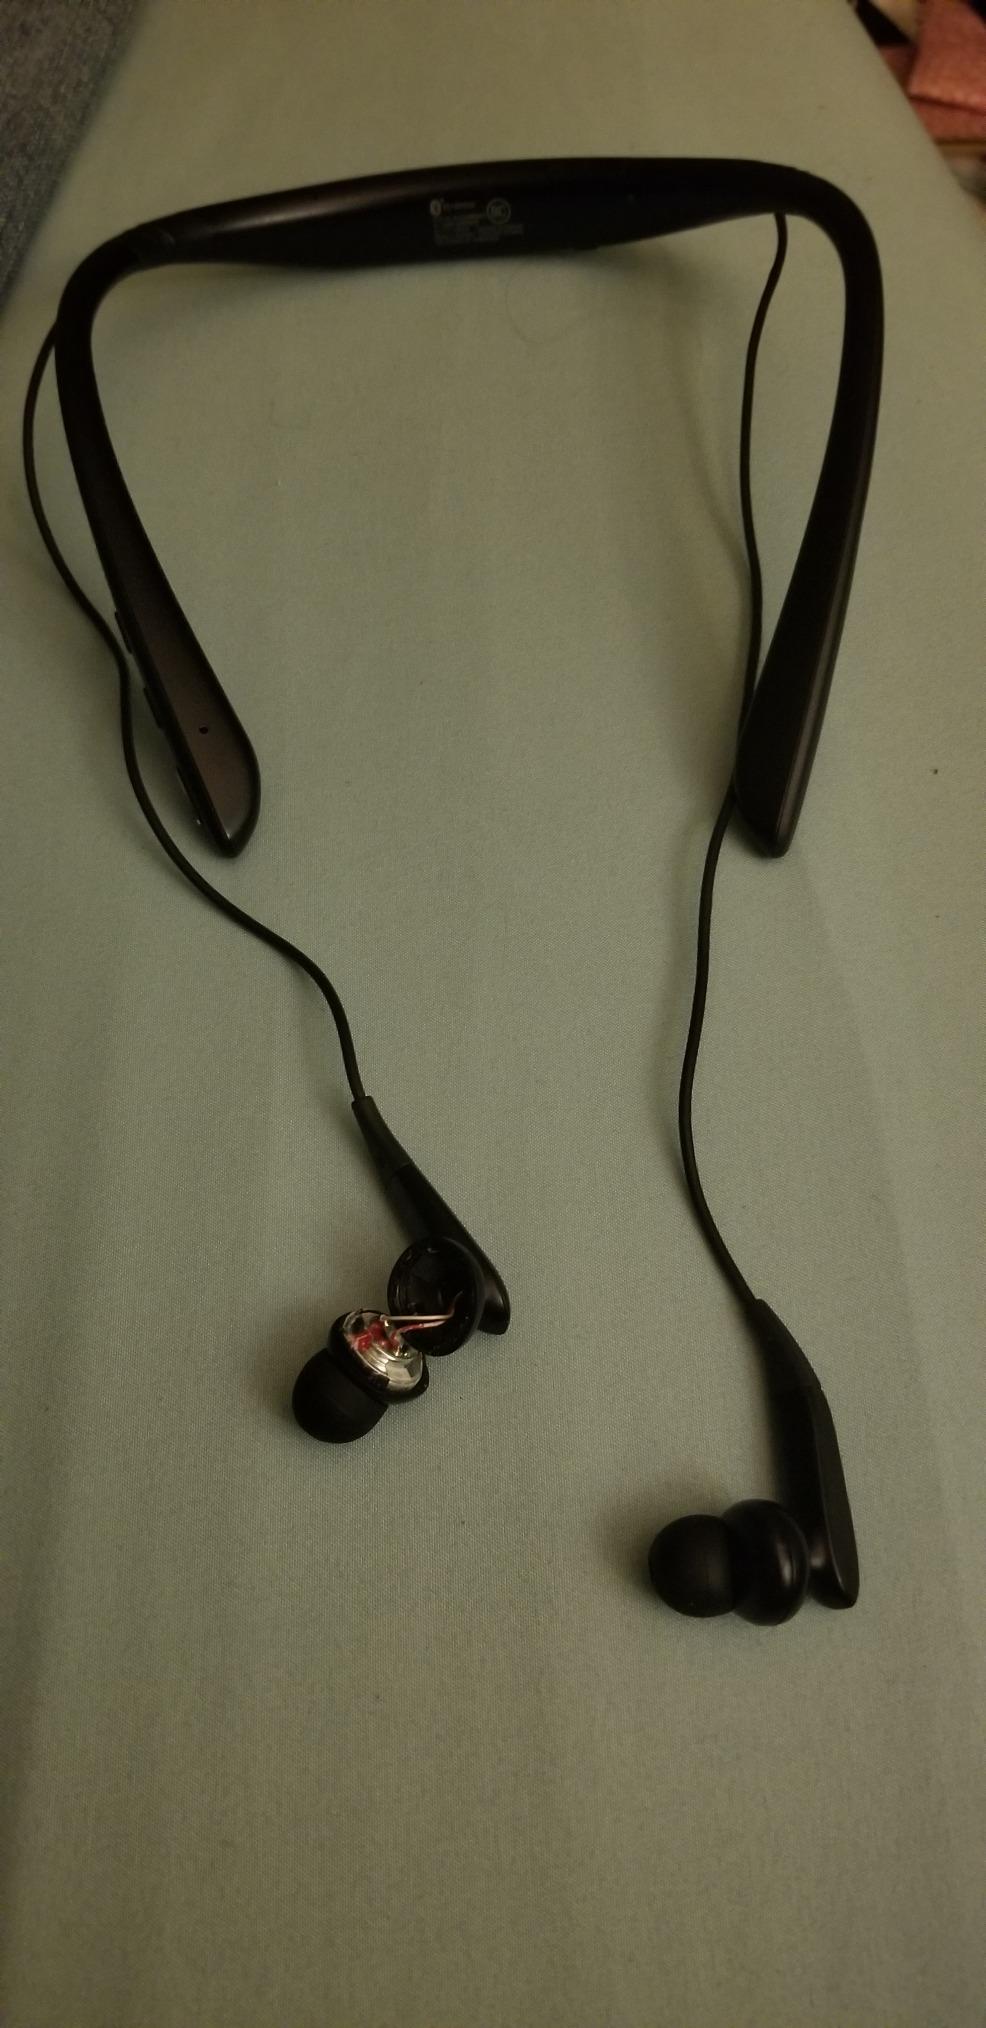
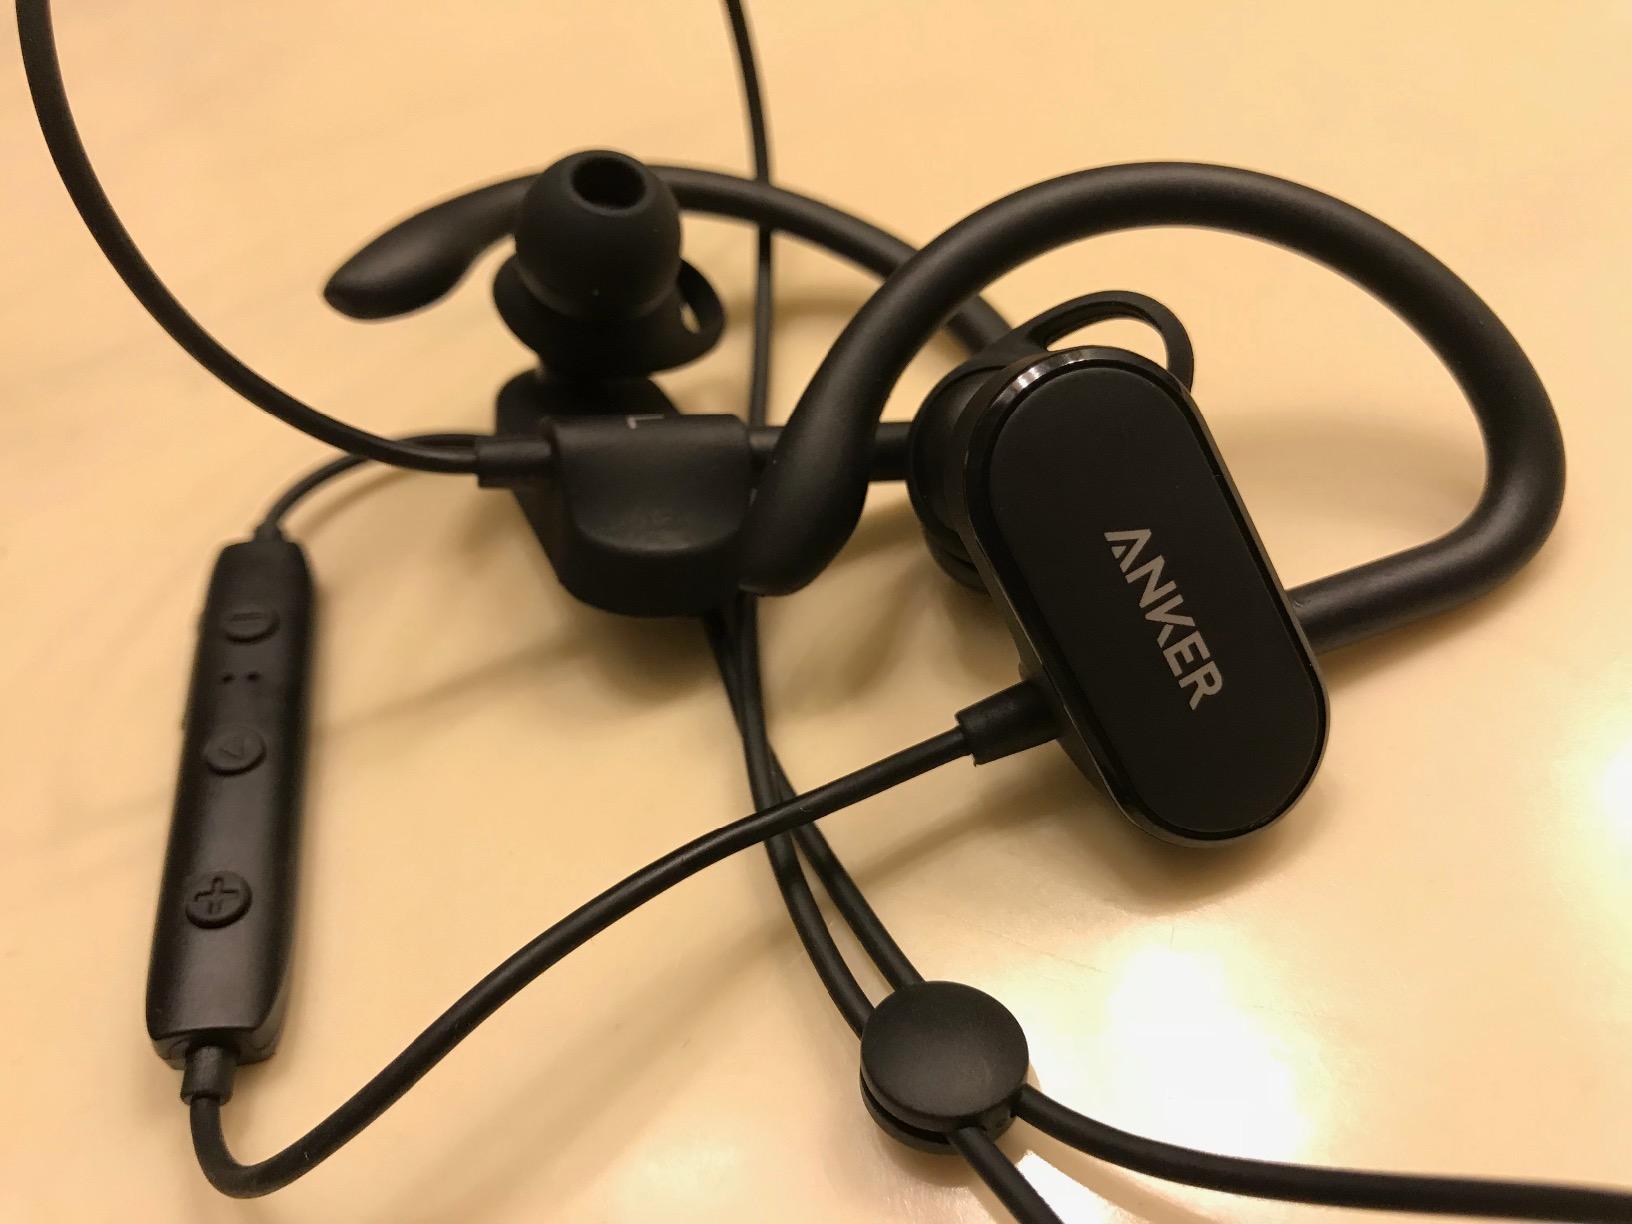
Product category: headphones
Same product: no